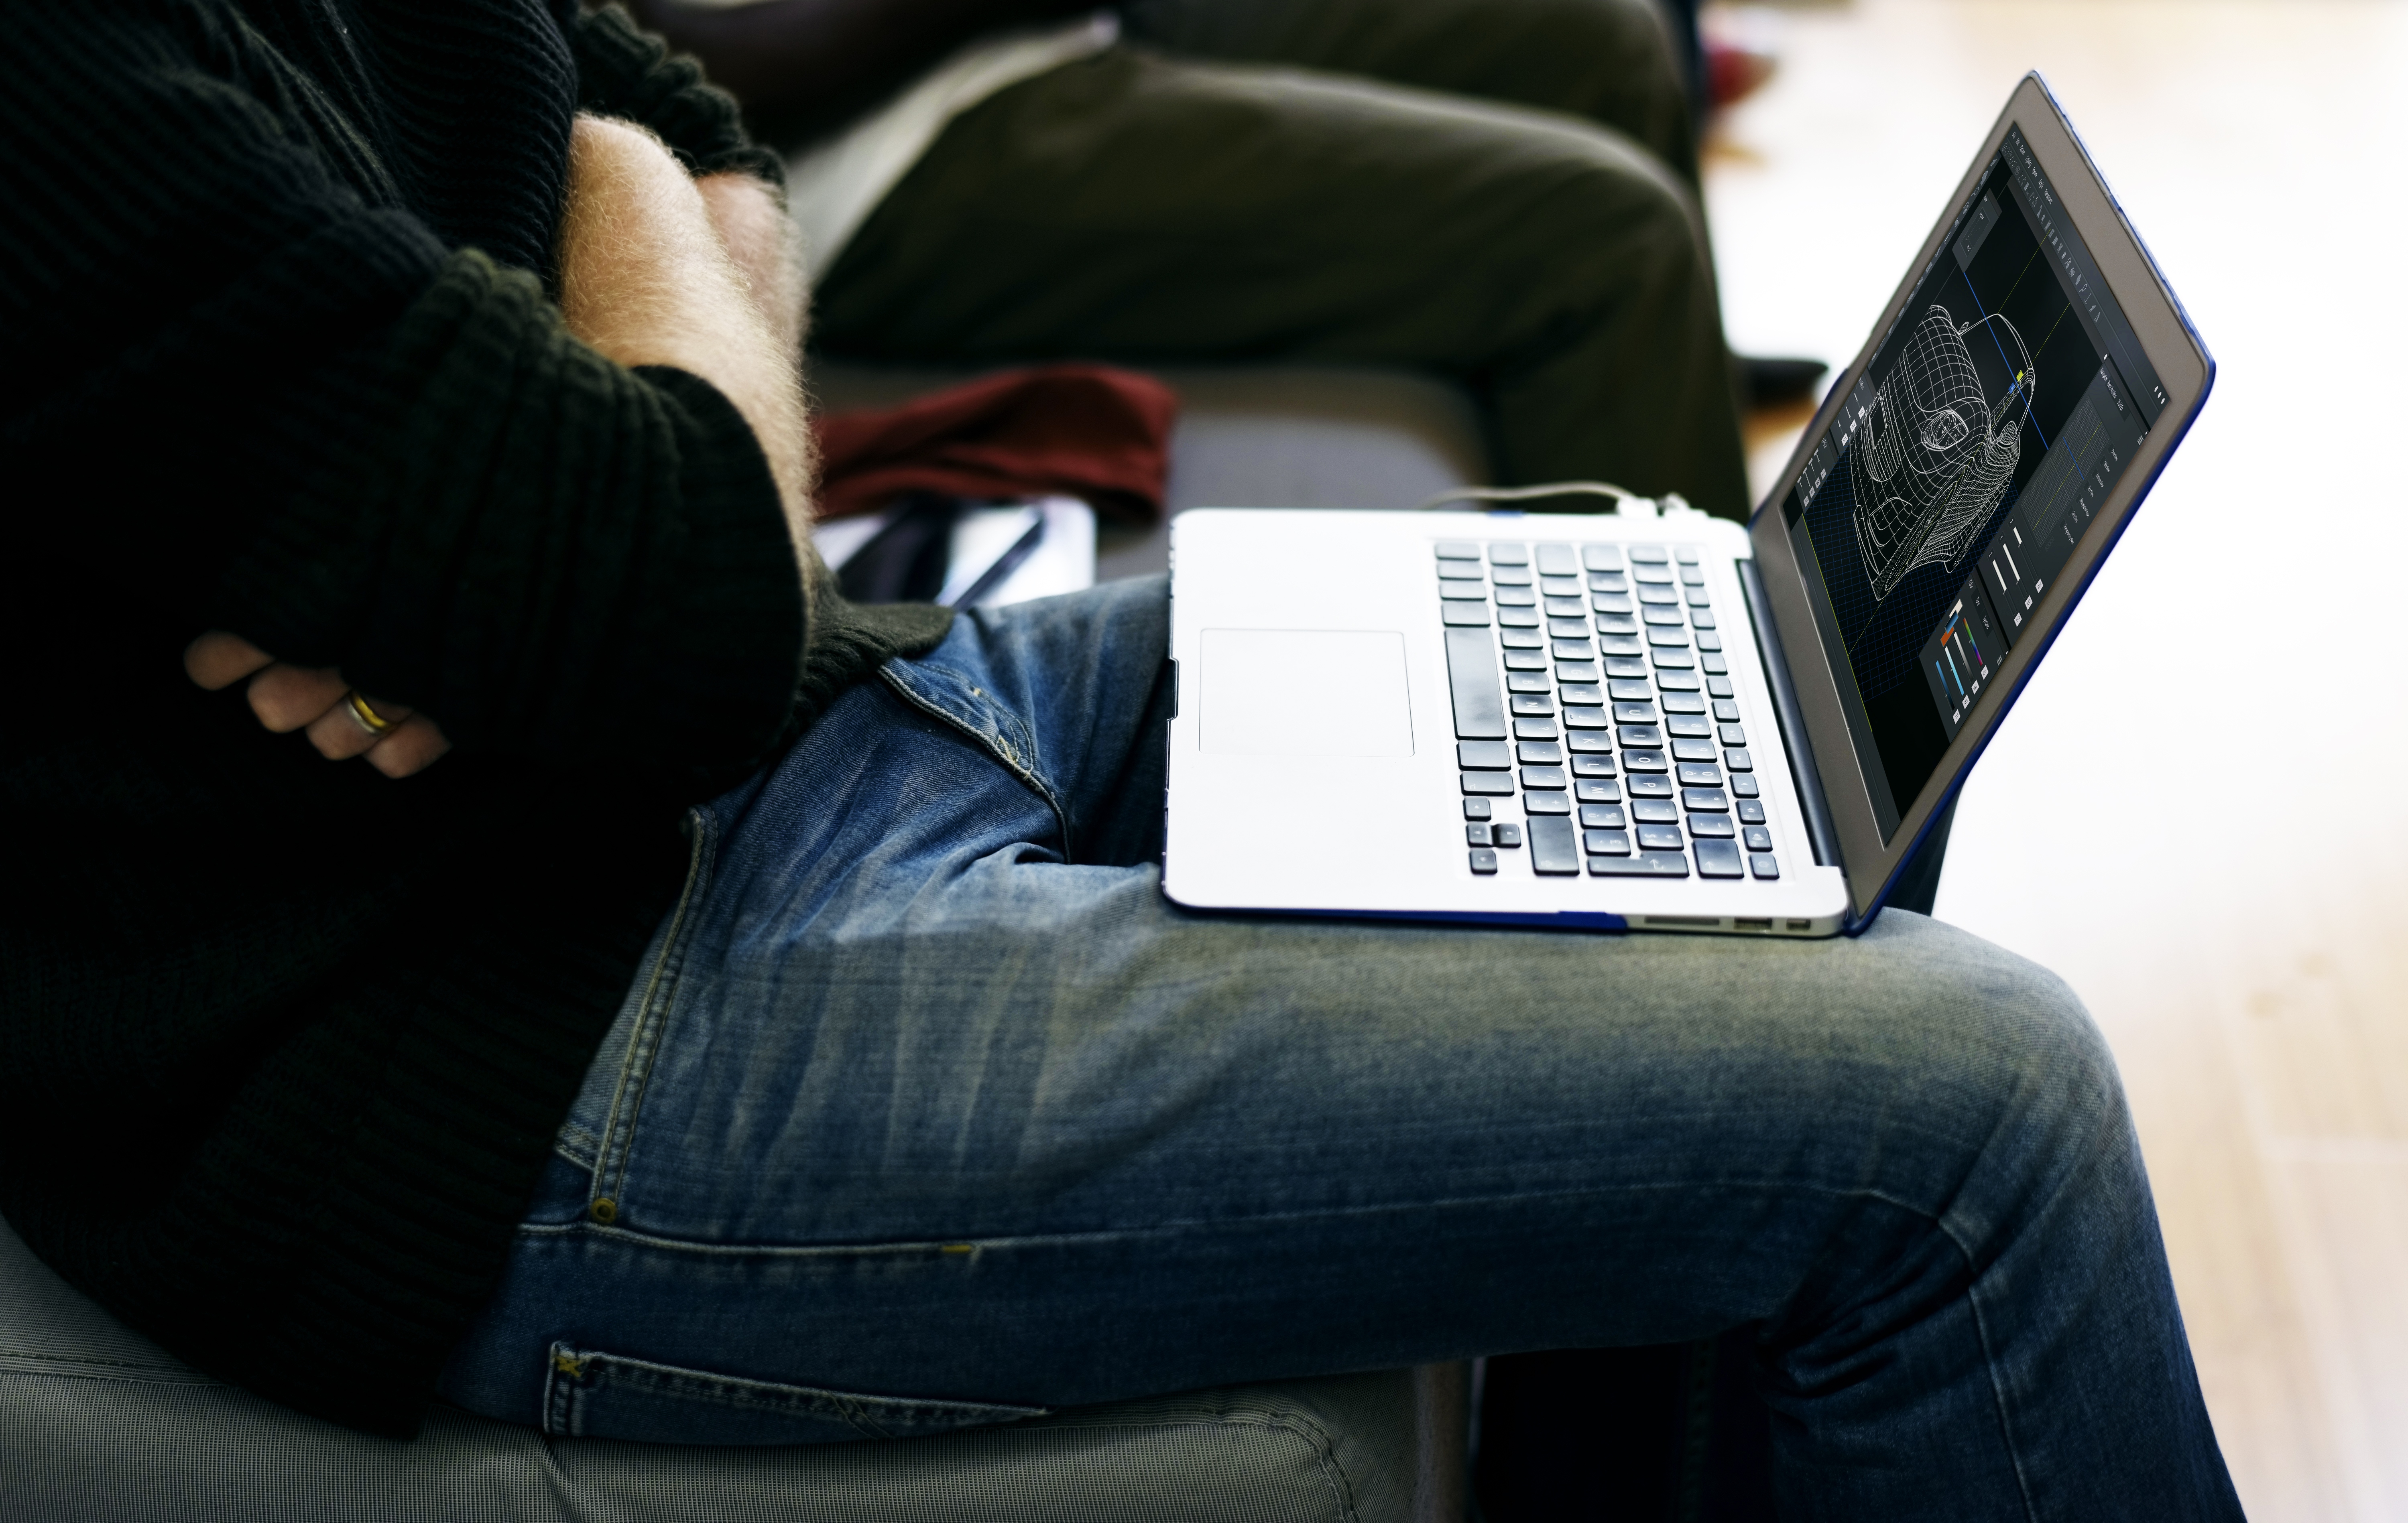
jeans, sitting, technology, denim, reading, electronic device, font, laptop, furniture, netbook, chair, lap, leather